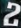
Number: 2